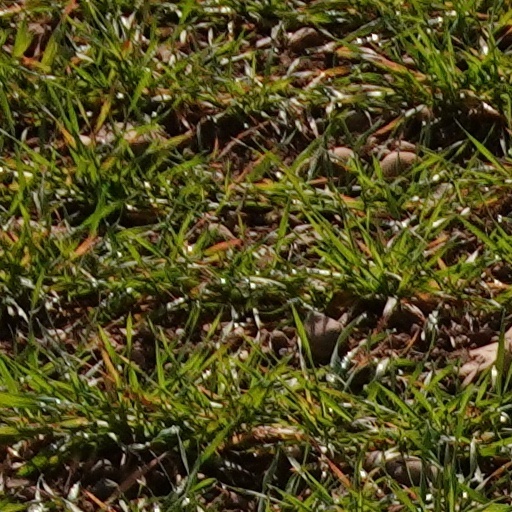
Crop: wheat